Ovine pulmonary adenocarcinoma

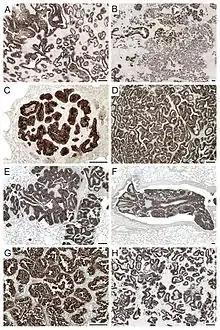
A collage of JSRV-infected sheep lung tumors

Ovine pulmonary adenocarcinoma (OPA), also known as ovine pulmonary adenomatosis, or jaagsiekte, is a chronic and contagious disease of the lungs of sheep and goats. OPA is caused by a retrovirus called jaagsiekte sheep retrovirus (JSRV).